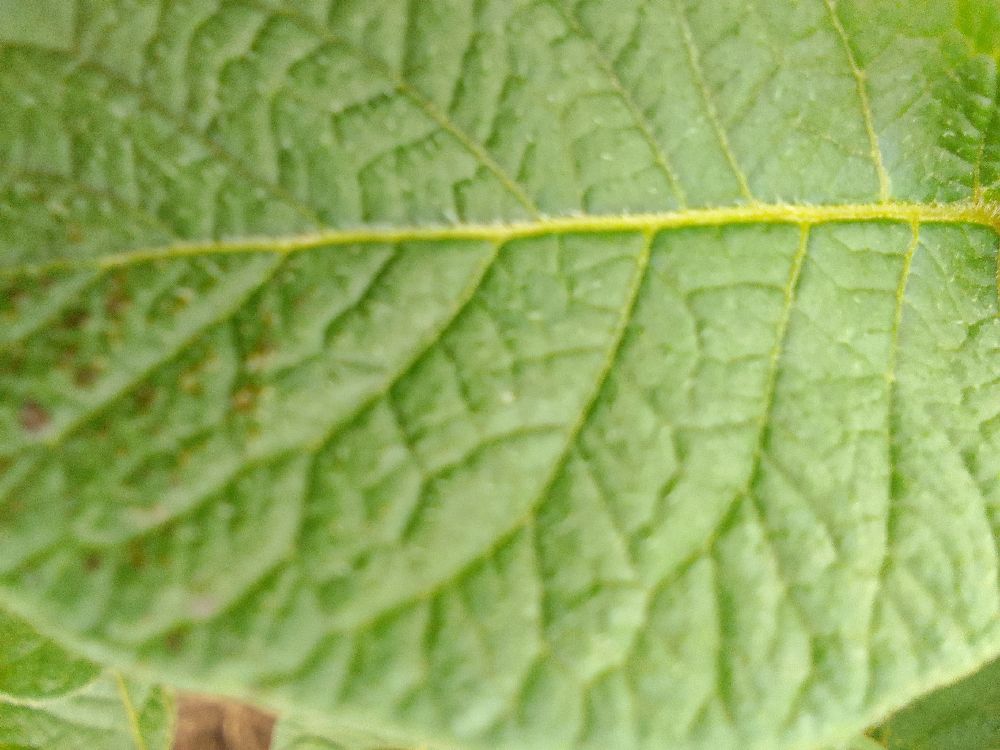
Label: Healthy